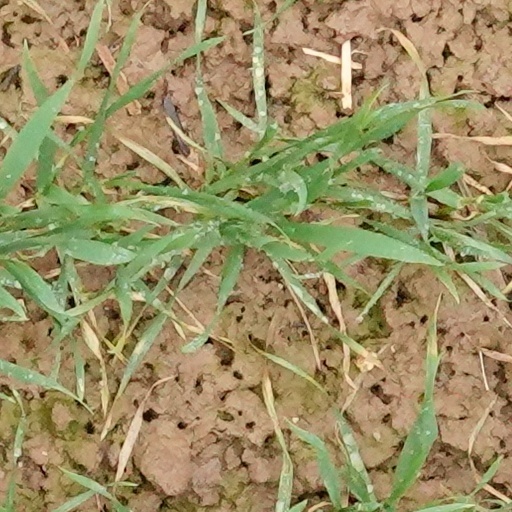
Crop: wheat